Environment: real
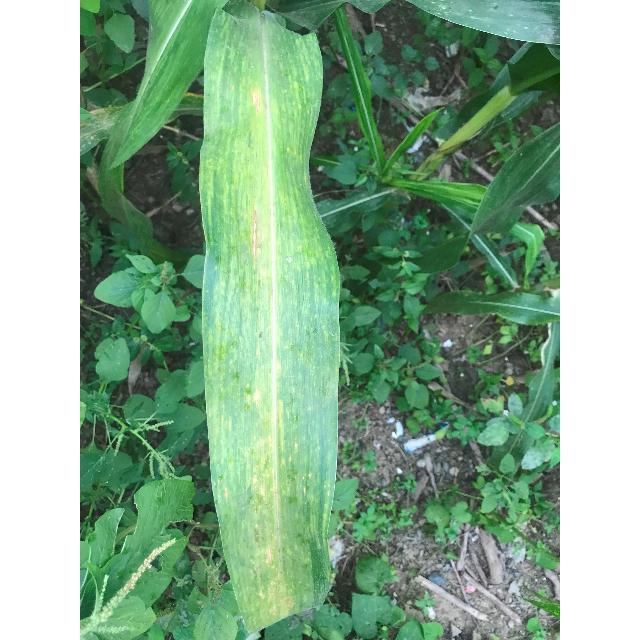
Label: nitrogen_deficiency